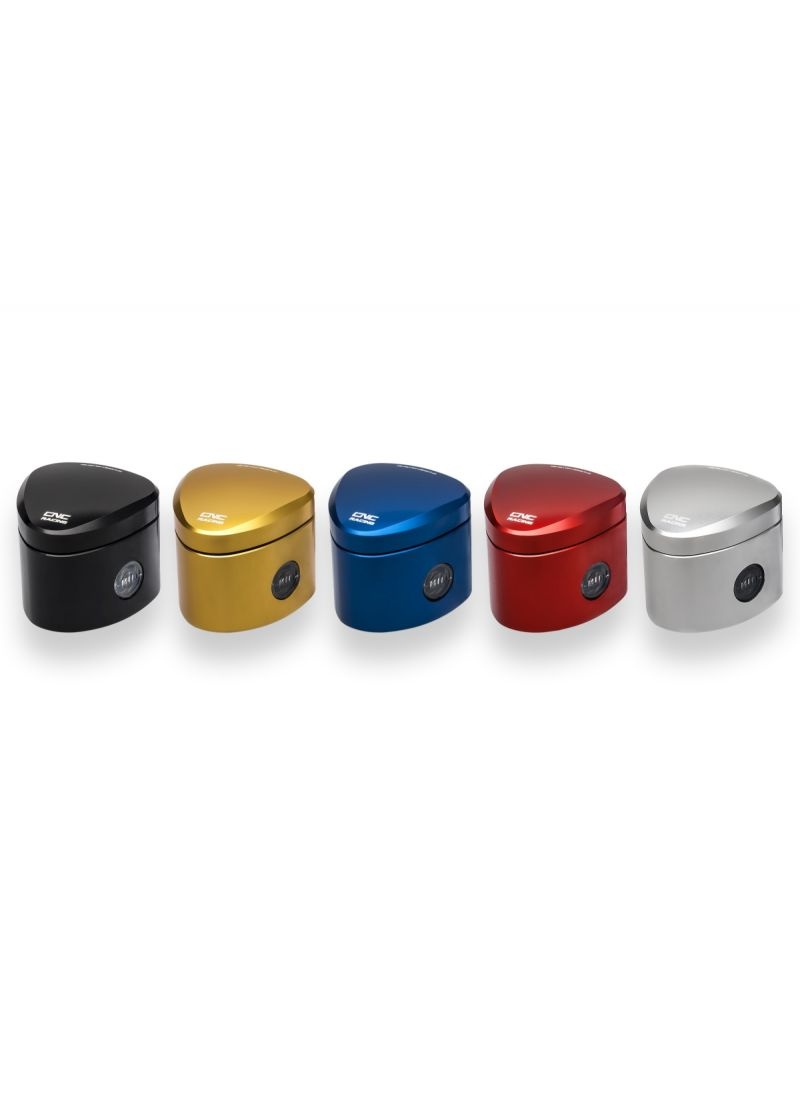
Remvloeistof reservoir 25ml - 'Rebel' BMW S 1000 RR Racing (2009-2011)
Remvloeistof reservoir 'Rebel' 25ml Strak design remvloeistofreservoir basis van CNC Racing, met de afwerking die je van dit kwaliteitsmerk mag verwachten. Met keuze uit zwart, rood, goud, zilver en blauw is er voor elke smaak een reservoir te vinden. De set wordt geleverd met drie verschillende maten adapters en twee verschillende montagebeugels. Tip: de platte montagebeugel kan op de smalle gedeeltes gebogen worden, zodat het reservoir volledig naar wens en smaak gemonteerd kan worden. Inwendig is gebruik gemaakt van Brembo materialen, die garant staan voor langdurig functioneren. Deze reservoirs kunnen gemonteerd worden op alle Brembo, Nissin en andere merken rem- en koppelingspompen met los reservoir. Geschikt voor DOT 3 / 4 remvloeistof. Koop hier Repsol Dot4 remvloeistof / koppelingsvloeistof . We verkopen hier Brembo remvloeistofslang per 10cm. Leveringsomvang: - Reservoir in de gekozen kleur - Remvloeistofbestendige rubber seal - 3 verschillende uitstroomopeningen: recht, 45 graden en haaks - 2 verschillende montagebeugels DOWNLOAD MONTAGEHANDLEIDING Handige gerelateerde producten: Brembo remvloeistofslang (per 10cm) Tool om de uitstroomopeningen te monteren Rempomp Beugel om de spiegelsteun te verwijderen Brembo RCS pin voor reservoir Repsol Dot4 remvloeistof
Brand: CNC Racing
Category: Vehicles & Parts > Vehicle Parts & Accessories > Motor Vehicle Parts > Motor Vehicle Braking > Brake Fluid